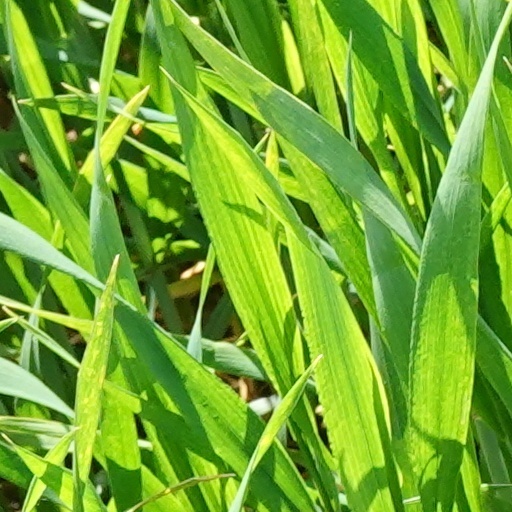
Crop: wheat